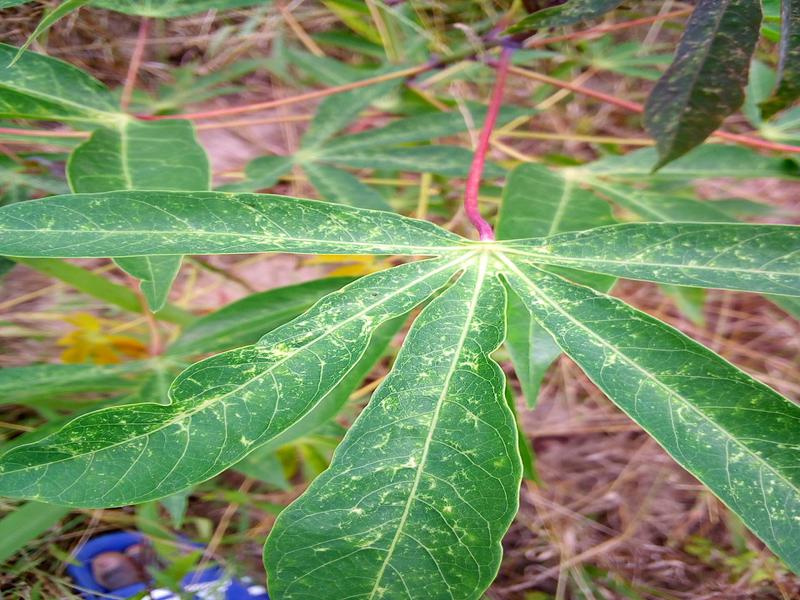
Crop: cassava
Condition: green_mottle